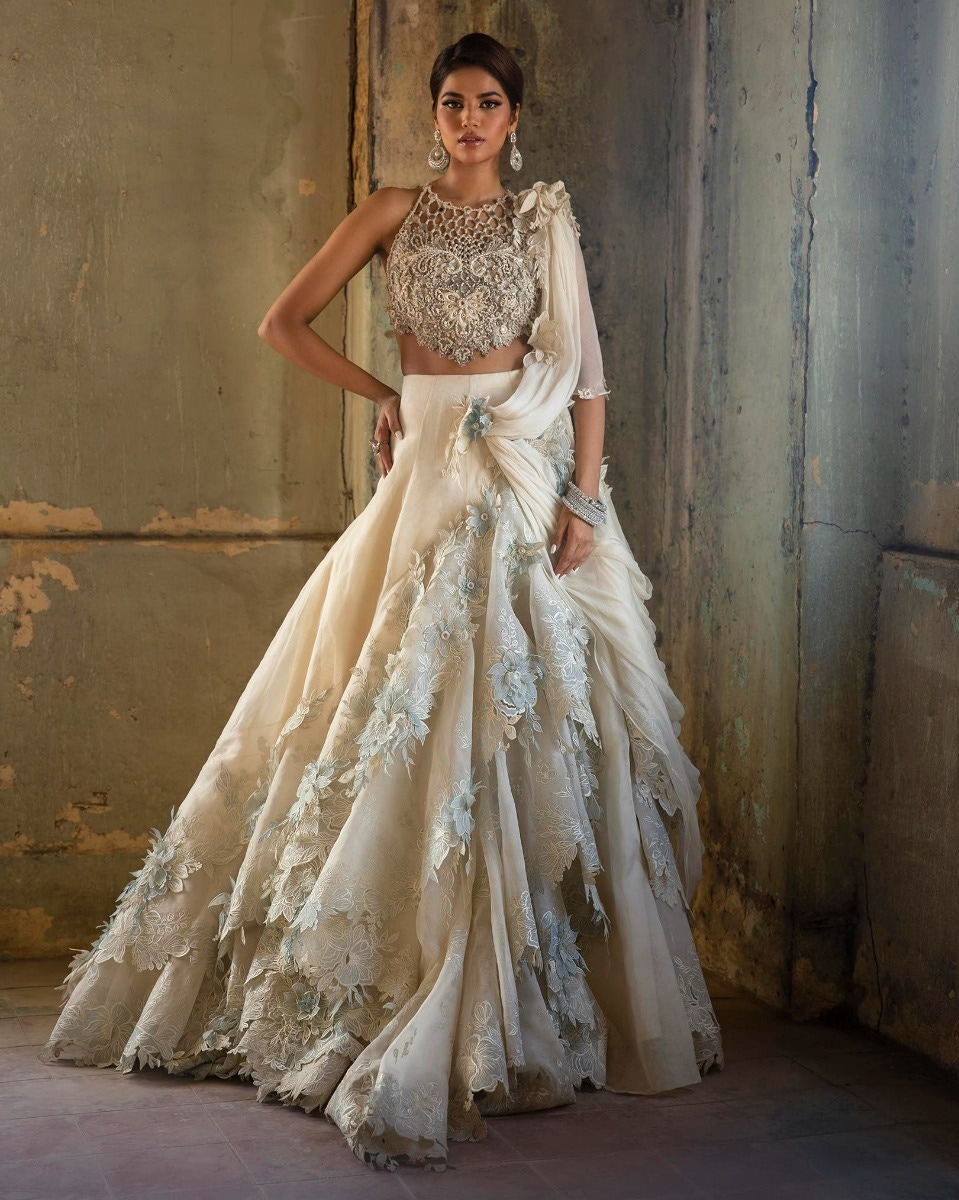
cream embroidered lehenga with a plung